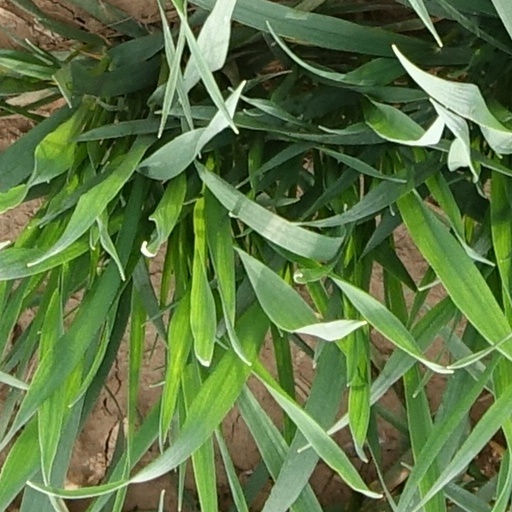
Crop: wheat